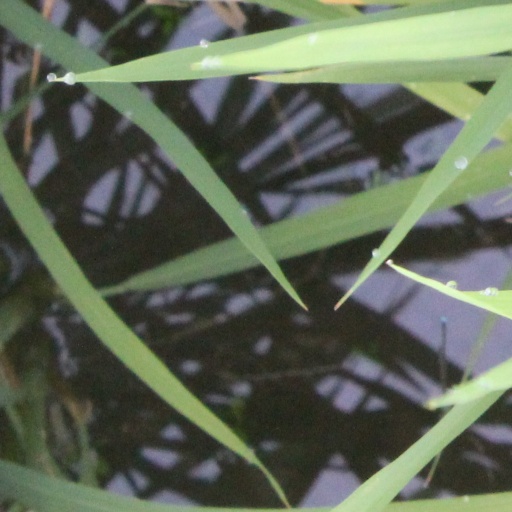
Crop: rice